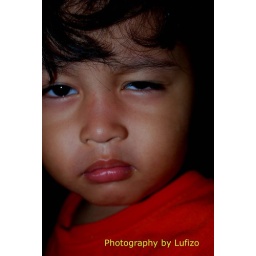
Little boy in red